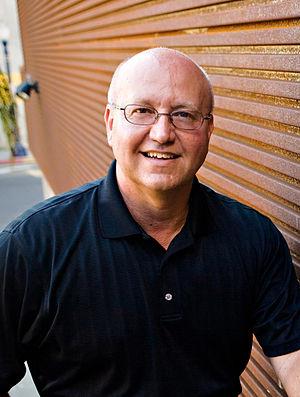
The Informant! ou L'infiltré! au Québec est un film américain réalisé par Steven Soderbergh, sorti en 2009. C'est l'adaptation du livre du même nom publié en l'an 2000 par le journaliste américain Kurt Eichenwald. Ce dernier avait enquêté sur la société agroalimentaire Archer Daniels Midland.
Mark Whitacre fut le président de la division BioProducts de Archer Daniels Midland de 1989 à 1995. Il a attiré l'attention des médias en 1995 lorsqu'il a été rapporté qu'il avait servi de lanceur d'alerte auprès du FBI, lequel enquêtait sur ADM à propos d'une entente sur les prix de la lysine.